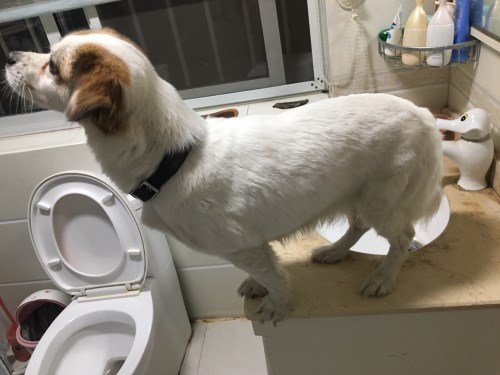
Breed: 3336-n000121-chinese_rural_dog